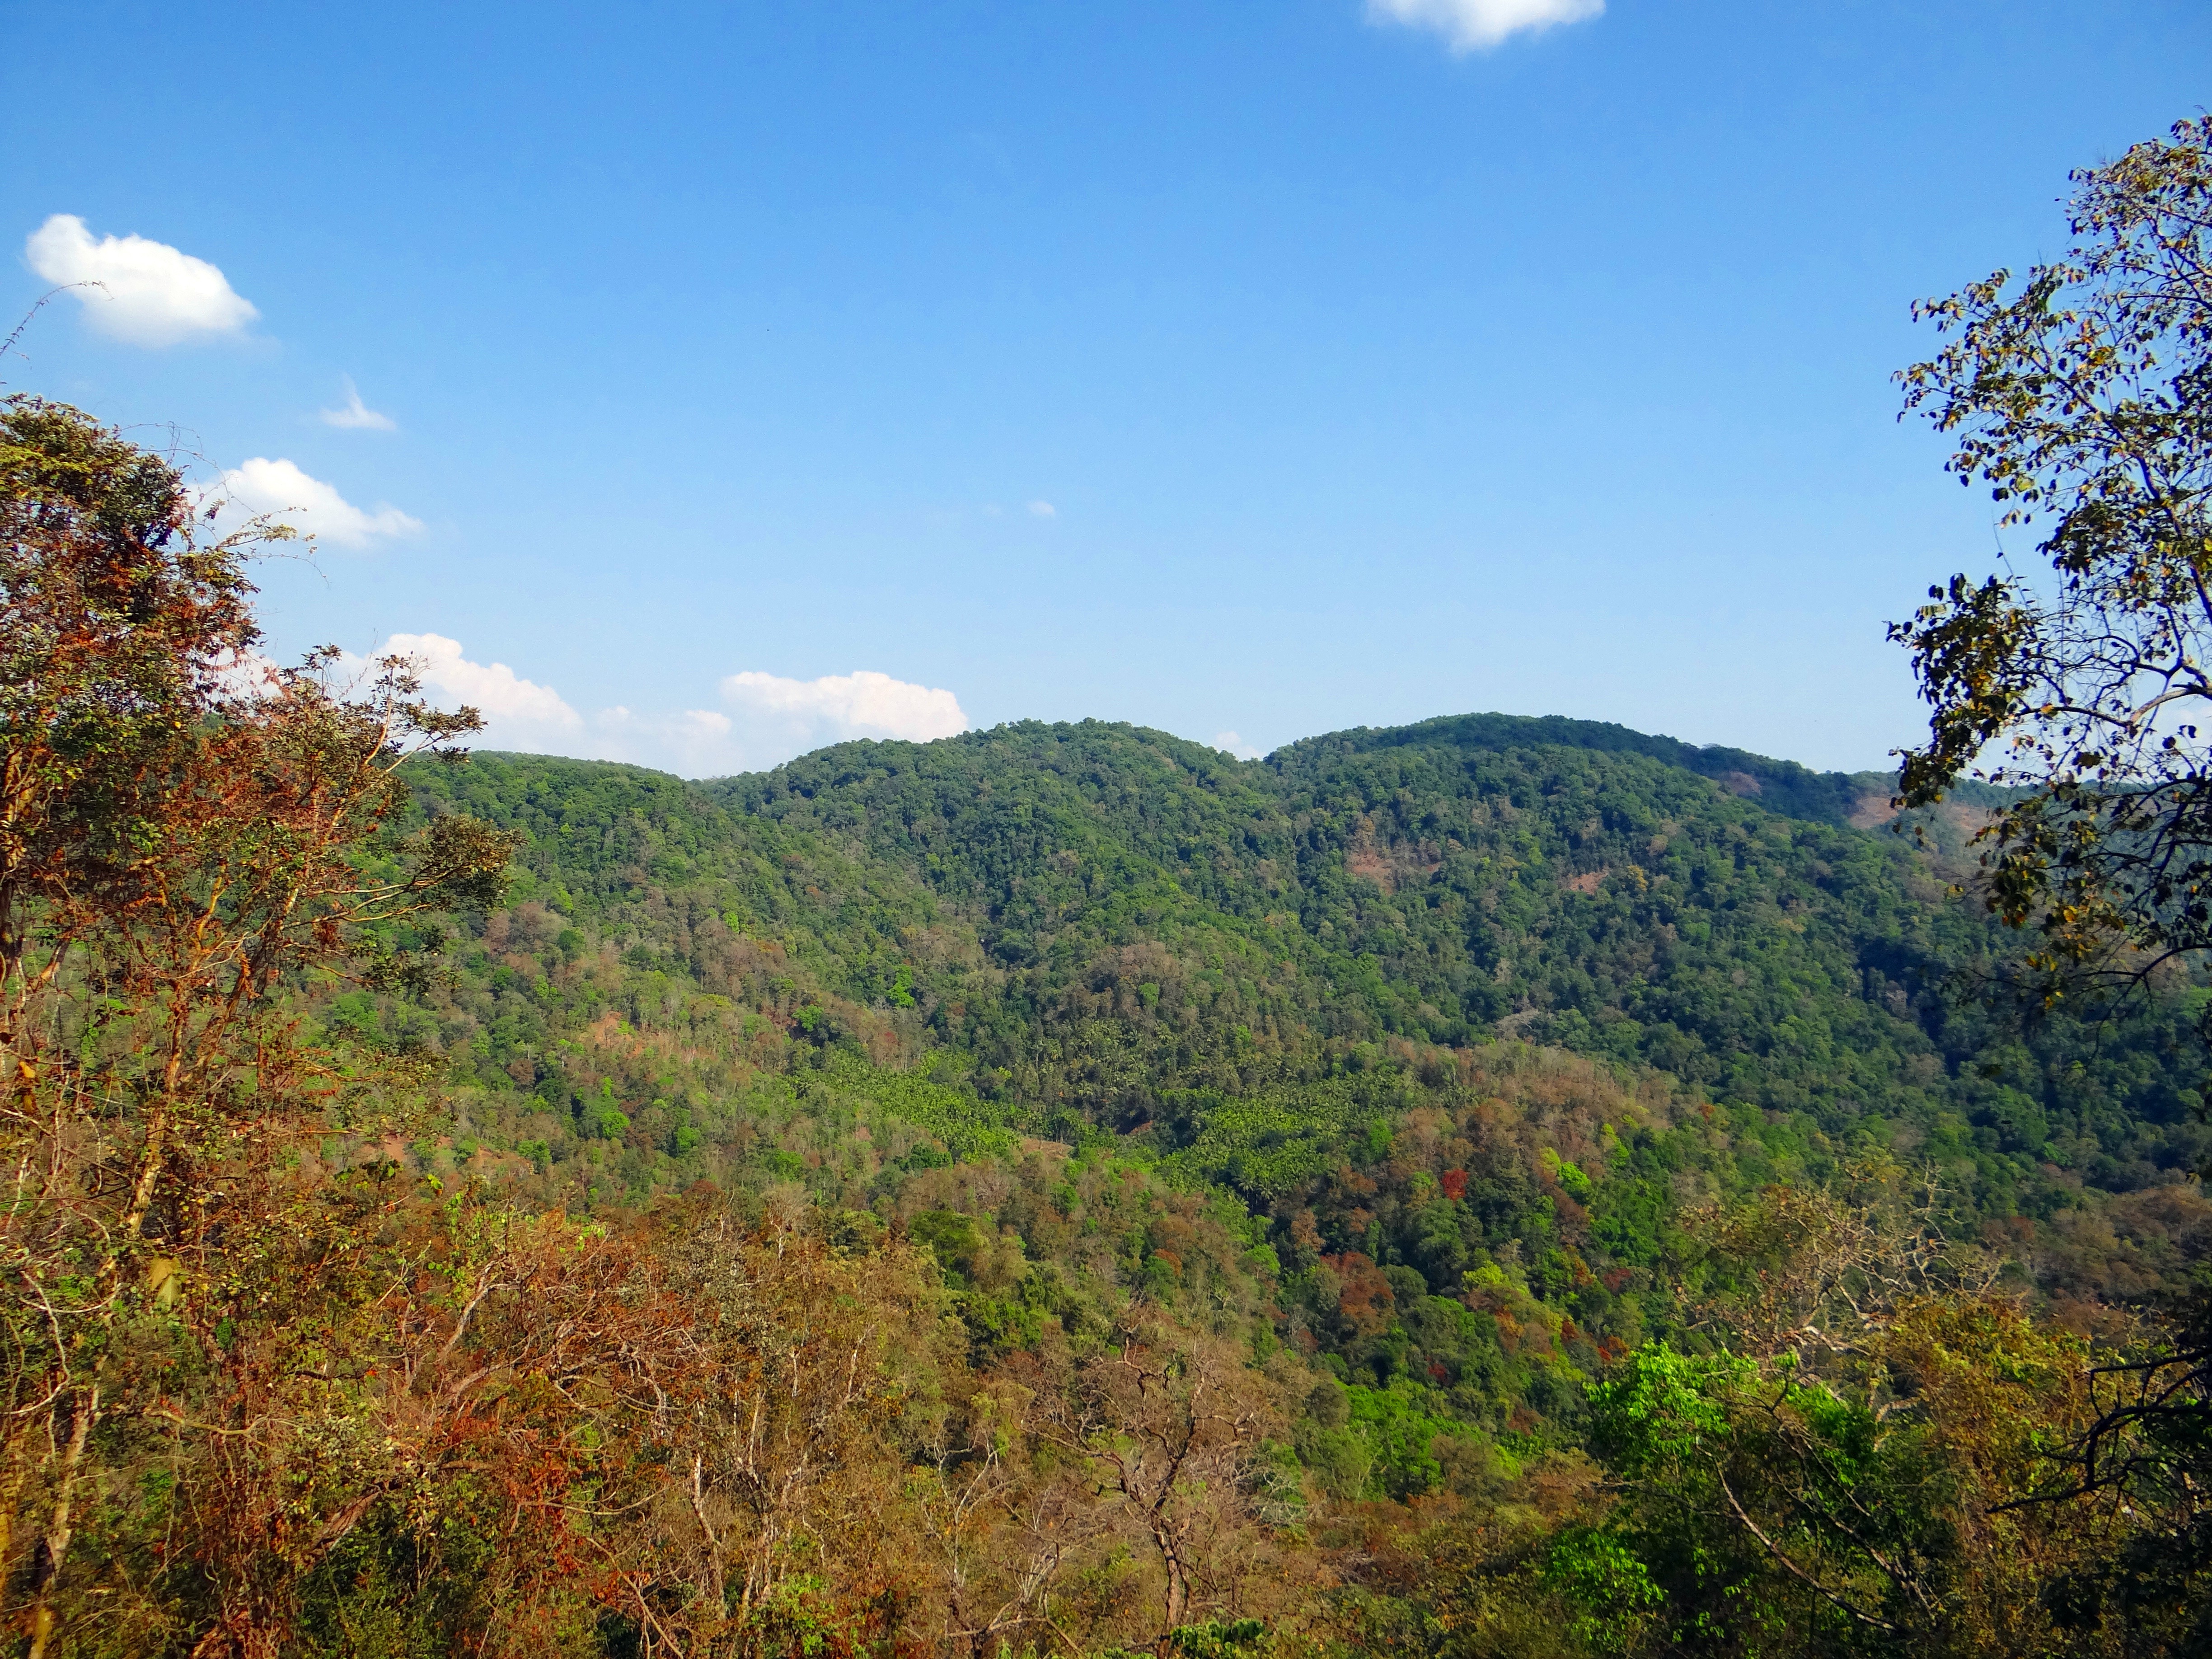
tree, nature, forest, outdoor, rock, wilderness, mountain, trail, leaf, hill, adventure, backpack, view, peak, vacation, explore, range, hiker, cliff, wild, environment, idyllic, jungle, journey, autumn, landmark, alpine, rugged, extreme, altitude, tourism, leisure, ridge, majestic, outdoors, trekking, vegetation, rainforest, plateau, scene, woodland, habitat, ecosystem, destination, biome, natural environment, geographical feature, temperate broadleaf and mixed forest